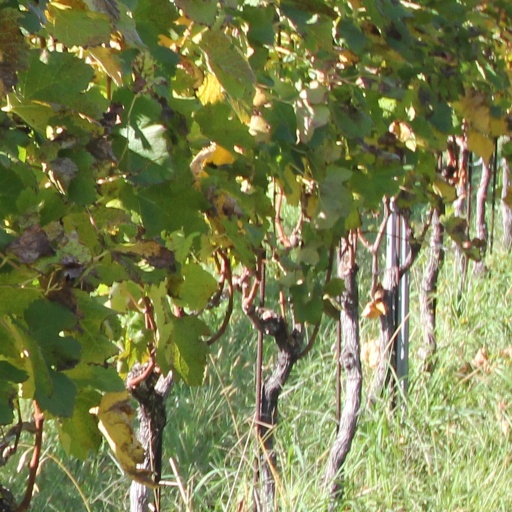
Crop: grape